Chicha

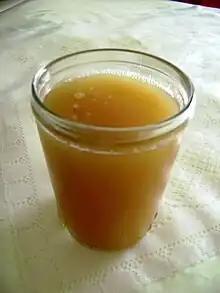
A glass of chicha de jora, a type of corn beer

The exact origin of the word "chicha" is debated. One belief is that the word "chicha" is of Taino origin and became a generic term used by the Spanish to define any and all fermented beverages brewed by indigenous peoples in the Americas. It is possible that one of the first uses of the term "chicha" was from a group of people who lived in Colombia and Panama, the Guna. However, according to the Real Academia Española and other authors, the word "chicha" comes from the Guna word or “chiab” which means maize. According to Don Luis G. Iza it comes from the Nahuatl word , which means “fermented water”; the verb "chicha" meaning “to sour a drink“ and the noun "atl" meaning “water”. These etymologies are not mutually exclusive.